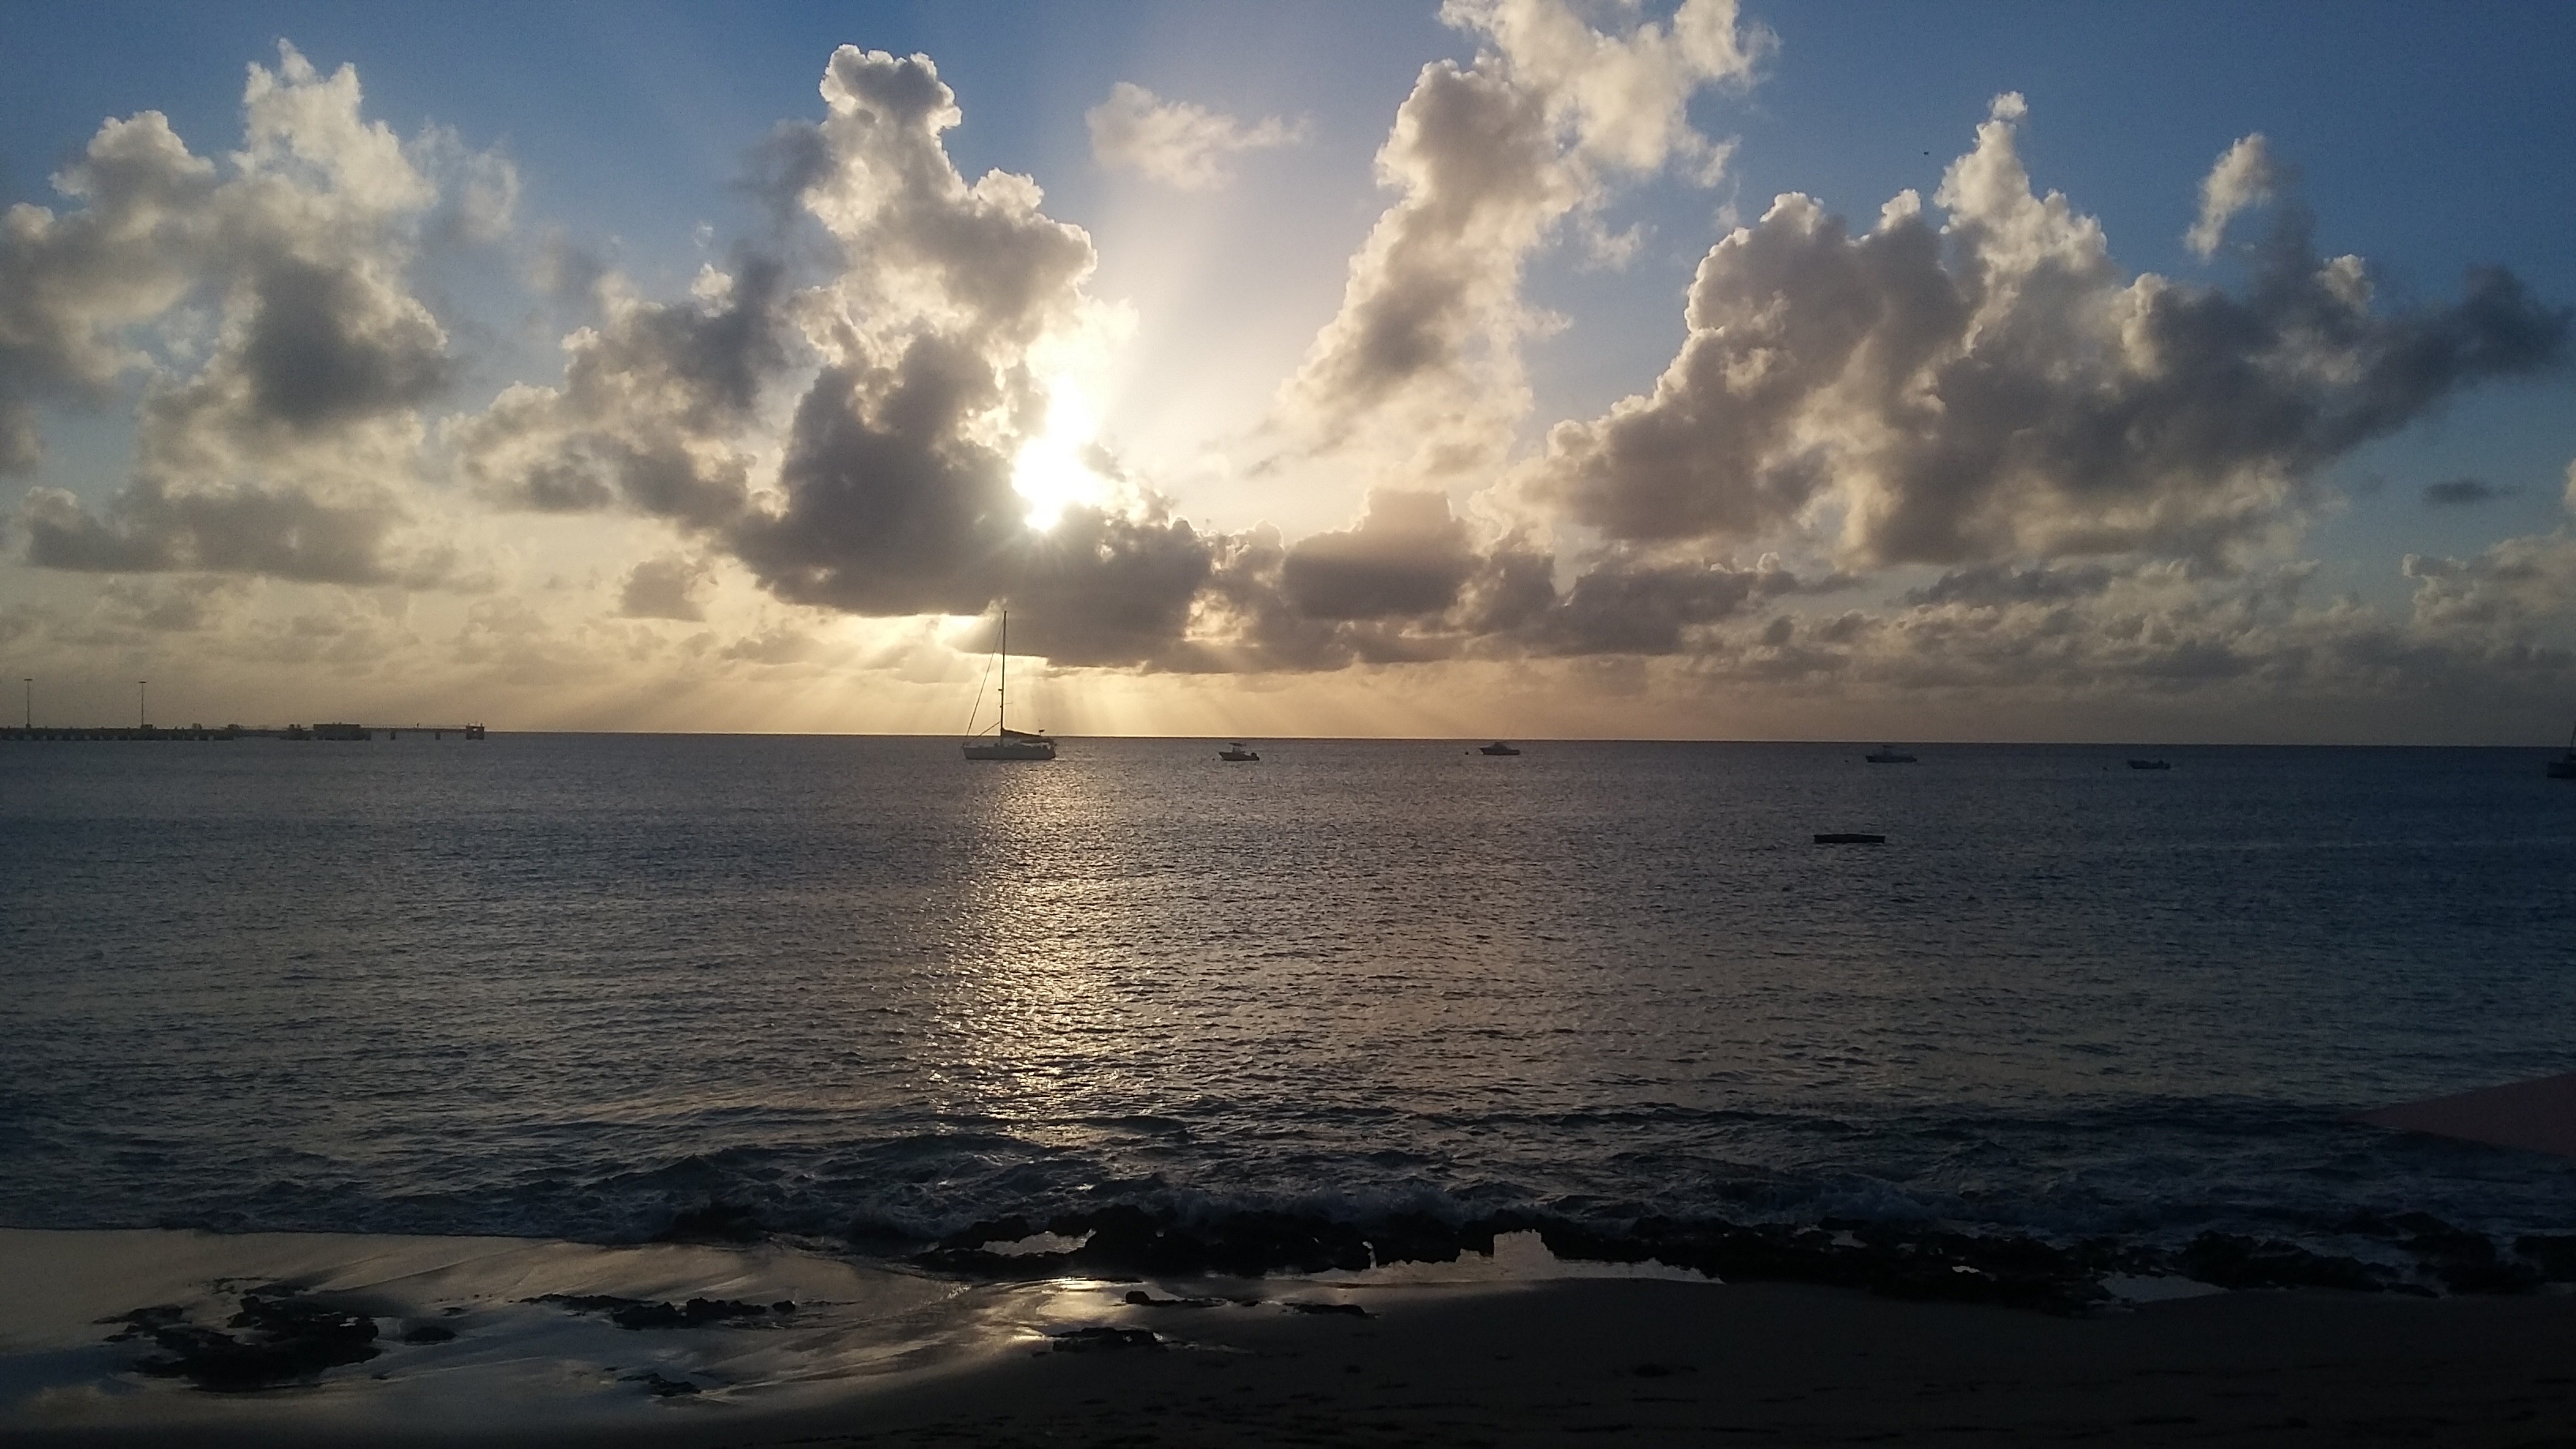
beach, sea, coast, sand, ocean, horizon, cloud, sky, sun, sunrise, sunset, sunlight, morning, shore, wave, dawn, dusk, evening, body of water, afterglow, wind wave